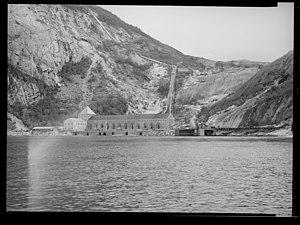
L'opération Musketoon est le nom donné, pendant la Seconde Guerre mondiale, à un raid anglo-norvégien mené par la section norvégienne du Special Operations Executive du 15 au 21 septembre 1942 contre la centrale électrique norvégienne de Glomfjord. Cette usine constituait un objectif car, alimentant en électricité l'usine d'aluminium proche, elle était contrôlée par les Allemands qui la considéraient comme vitale pour leur effort de guerre.